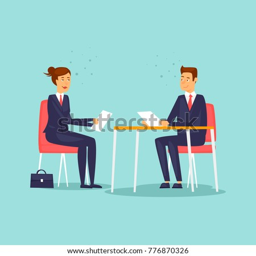
interview for a new job .